2010 Brickyard 400

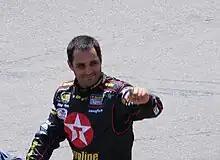
Juan Montoya won the pole position with a time of 49.375.

During qualifying, forty-seven drivers were entered, but only the fastest forty-three raced because of NASCAR's qualifying procedure. Montoya clinched the pole position, with a time of 49.375. He was joined on the front row of the grid by Johnson. Mark Martin only managed to qualify third, and McMurray qualified fourth. Ryan Newman qualified fifth with a time of 49.521. Bowyer, Greg Biffle, Jeff Gordon, Harvick and Burton rounded off the top ten. The four drivers that did not qualify were David Gilliland, Casey Mears, David Stremme, and J. J. Yeley.